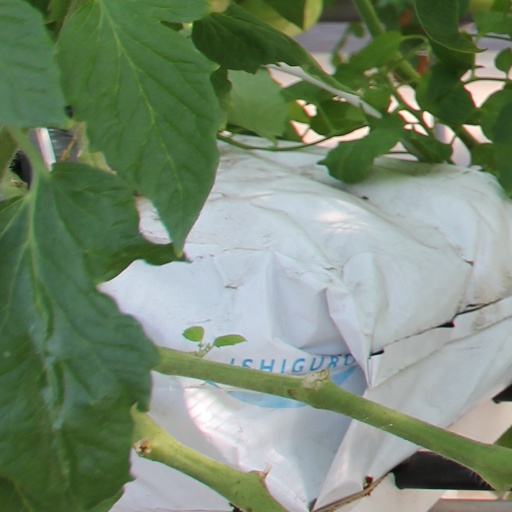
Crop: tomato